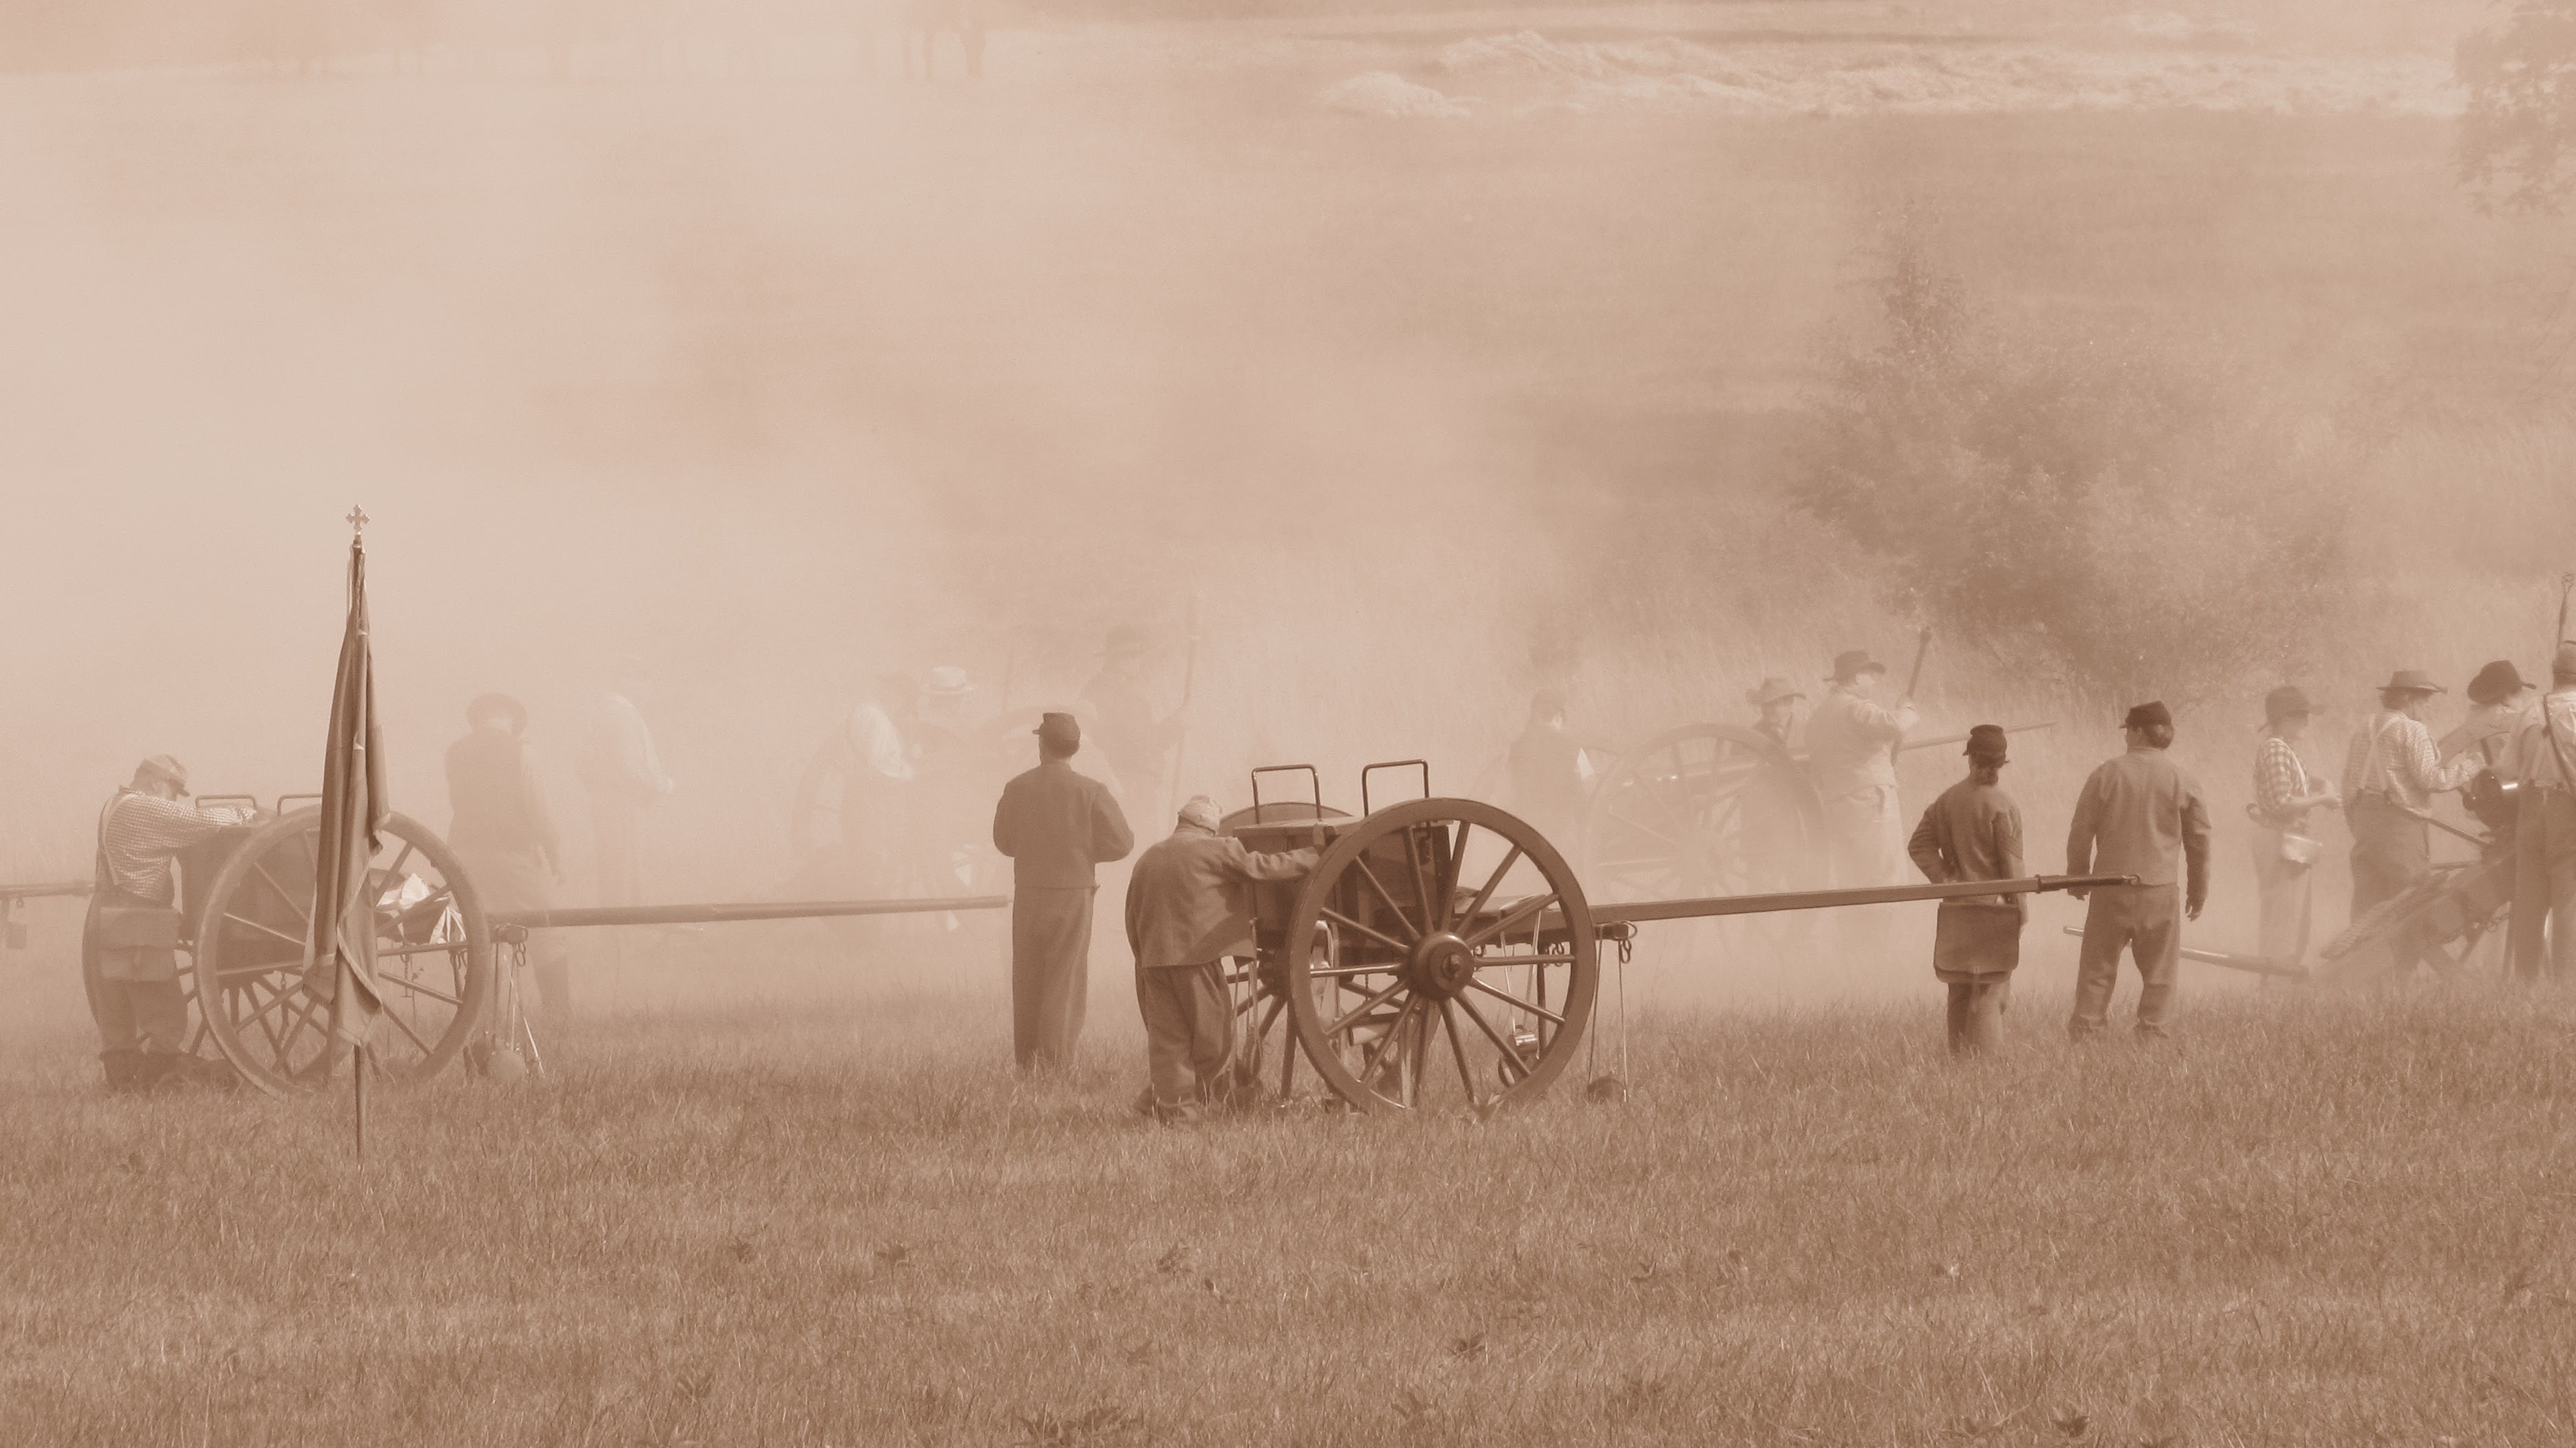
field, atmospheric phenomenon